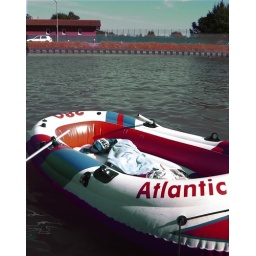
green sky over water